Aristocrat (fashion)

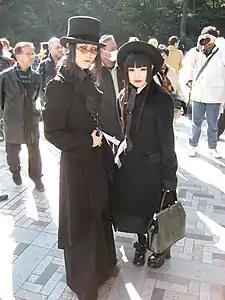
A classic lolita (right) and an aristocrat (left)

Aristocrat is a Japanese street fashion that is inspired by what is thought to have been worn by middle class and higher social status Europeans in the Middle Ages, as well as the upper class in the 19th century. This fashion includes long sleeve blouses and shirts, long skirts, corsetry, trousers and dresses that are styled in a similar way for men and women, because it is centred on androgyny and elegance. Most aristocrat fashion takes heavy influence from gothic fashion. Makeup, when worn with the fashion, is on the darker side, may be heavy, and can be worn without regards to gender.